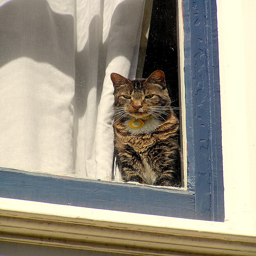
A cat staring out of a window in a room.
A grey and black cat in widow by curtain.
A dog is sitting on a windowsill looking out a window.
A cat with the curtain pushed aside looking out a window.
A gray cat stands looking out the window.